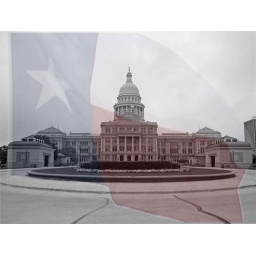
Composite of the Capitol building and the Lone Star flag, with the Capitol building in black and white.